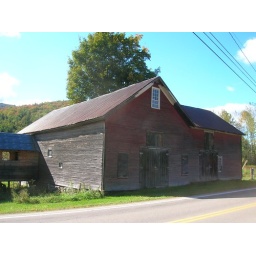
Gable-front barn with ell, joined to house by covered passageway. Nine-over-six windows.